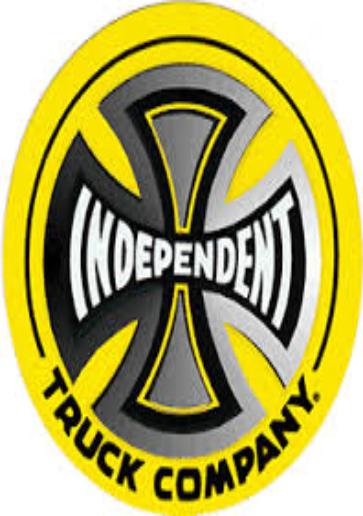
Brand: Independent Truck
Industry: Clothes